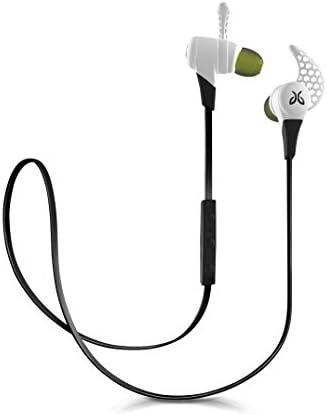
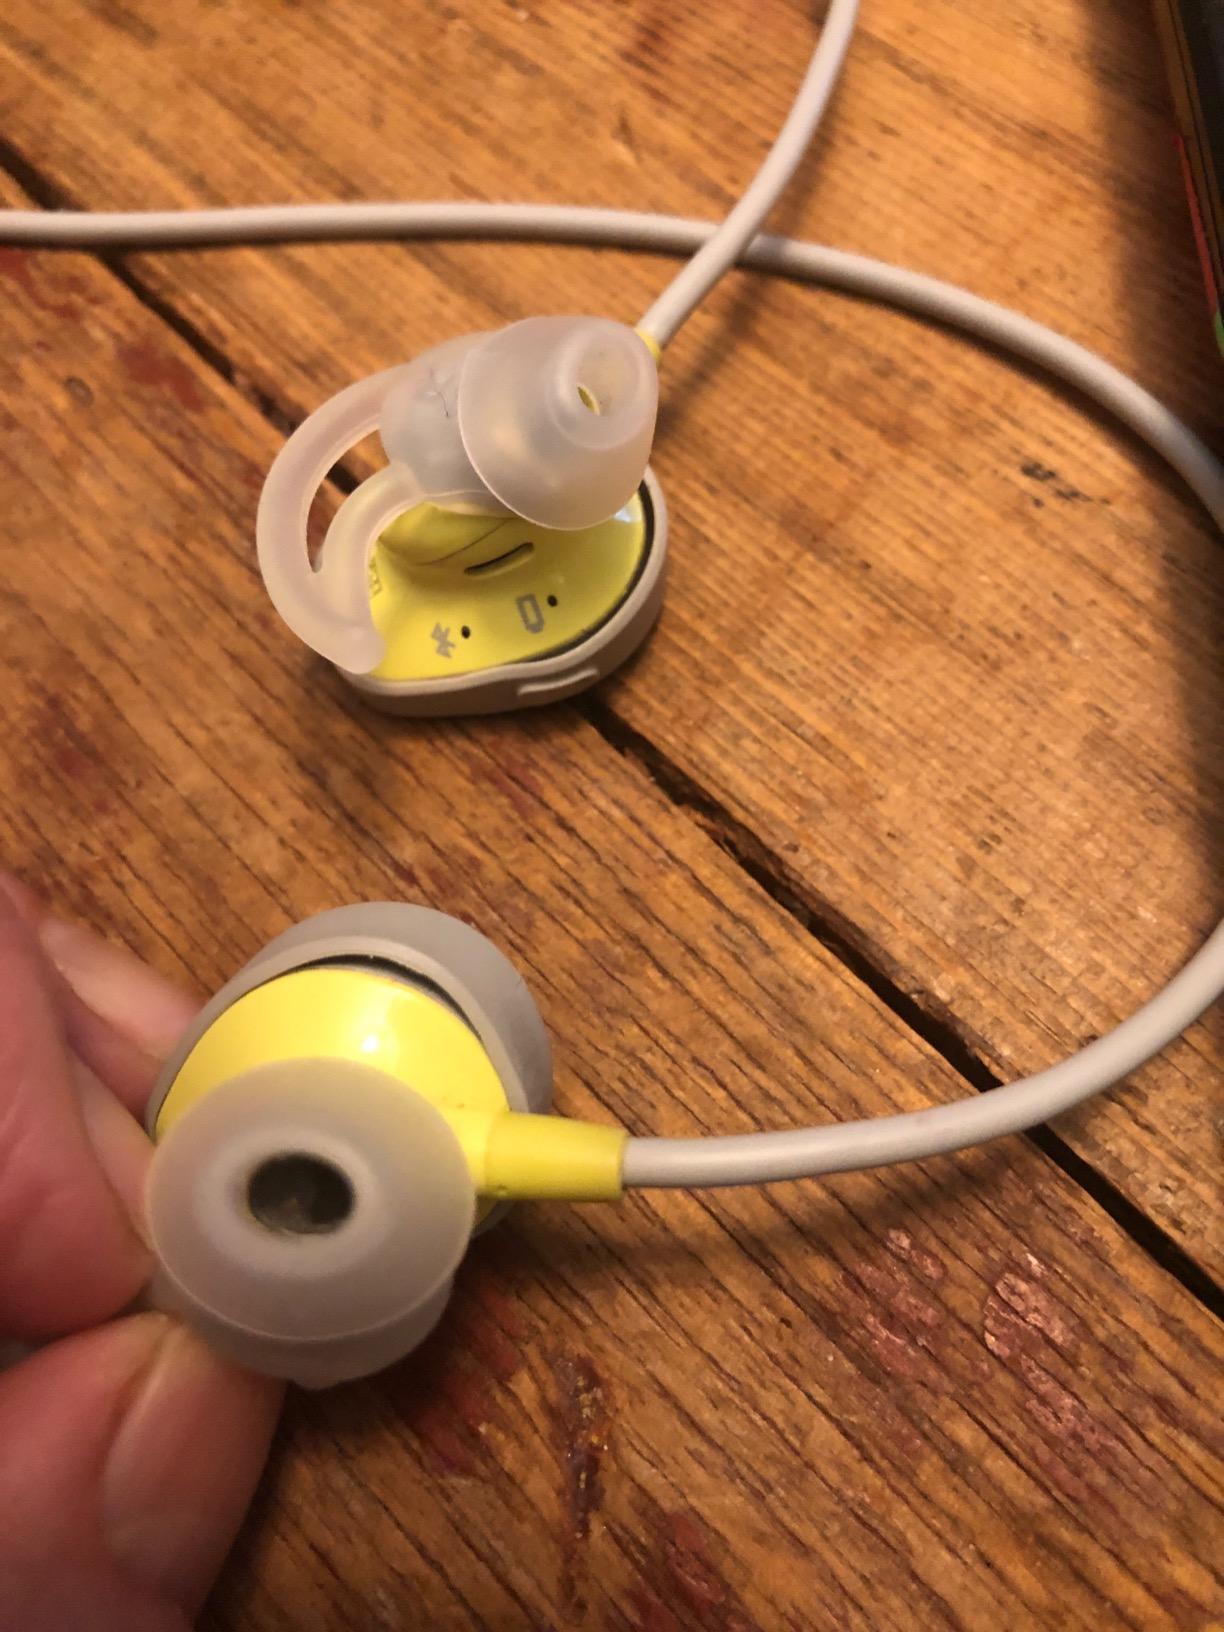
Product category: headphones
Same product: no